Cheltenham, New South Wales

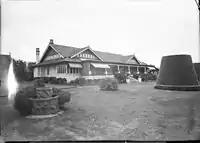
A Sam Hood photo of Mrs Surgeons Cheltenham home in 1941

The Beecroft Cheltenham History Group was founded in 1987 by local history enthusiasts to record the history of Beecroft and Cheltenham and to collect and preserve photos and other historical information relative to the area. Since 2005 it has been part of the Beecroft Cheltenham Civic Trust. In 1995 a book covering the history of Beecroft and Cheltenham up to 1914 was published. In 2004 a book on walks around the district was published. In 2005 a book about the Beecroft Children's Library was published.